Ocucajea

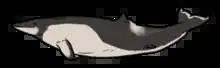
Life restoration

The genus was named after the town Ocucaje in the Ica Province near the type locality, and the species after José Luis Pickling Zolezzi, naturalist, artist, and a vital contributor to Peruvian palaeontology.